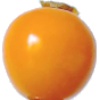
Label: physalis